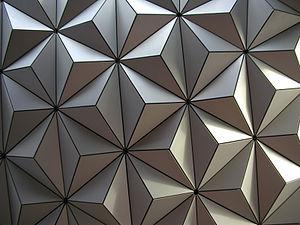
Un gros plan des tuiles de l'attraction Spaceship Earth dans le perc d'attractions Disney World.